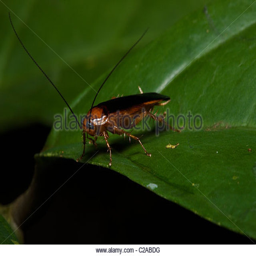
a cockroach on a leaf in rain forest